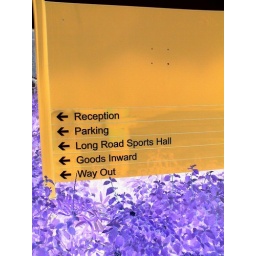
Front door sign in negative